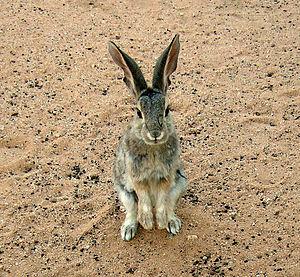
Le mot lapin est un terme très général qui désigne en français certains animaux lagomorphes à longues oreilles, que l'on différencie des lièvres par une silhouette moins élancée et par les petits qui naissent aveugles et nus, cachés dans un nid creusé au sol. Ces animaux ne correspondent donc pas à un niveau précis de classification scientifique.